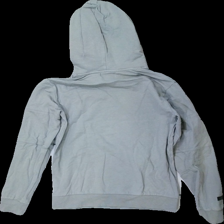
View: back
Type: Hoodie
Category: Children
Brand: Not in the list
Colors: Grey
Material: 100% Cotton
Cut: Regular
Size: 170
Price range: 50-100
Recommended usage: Reuse
Description: Grey hoodie